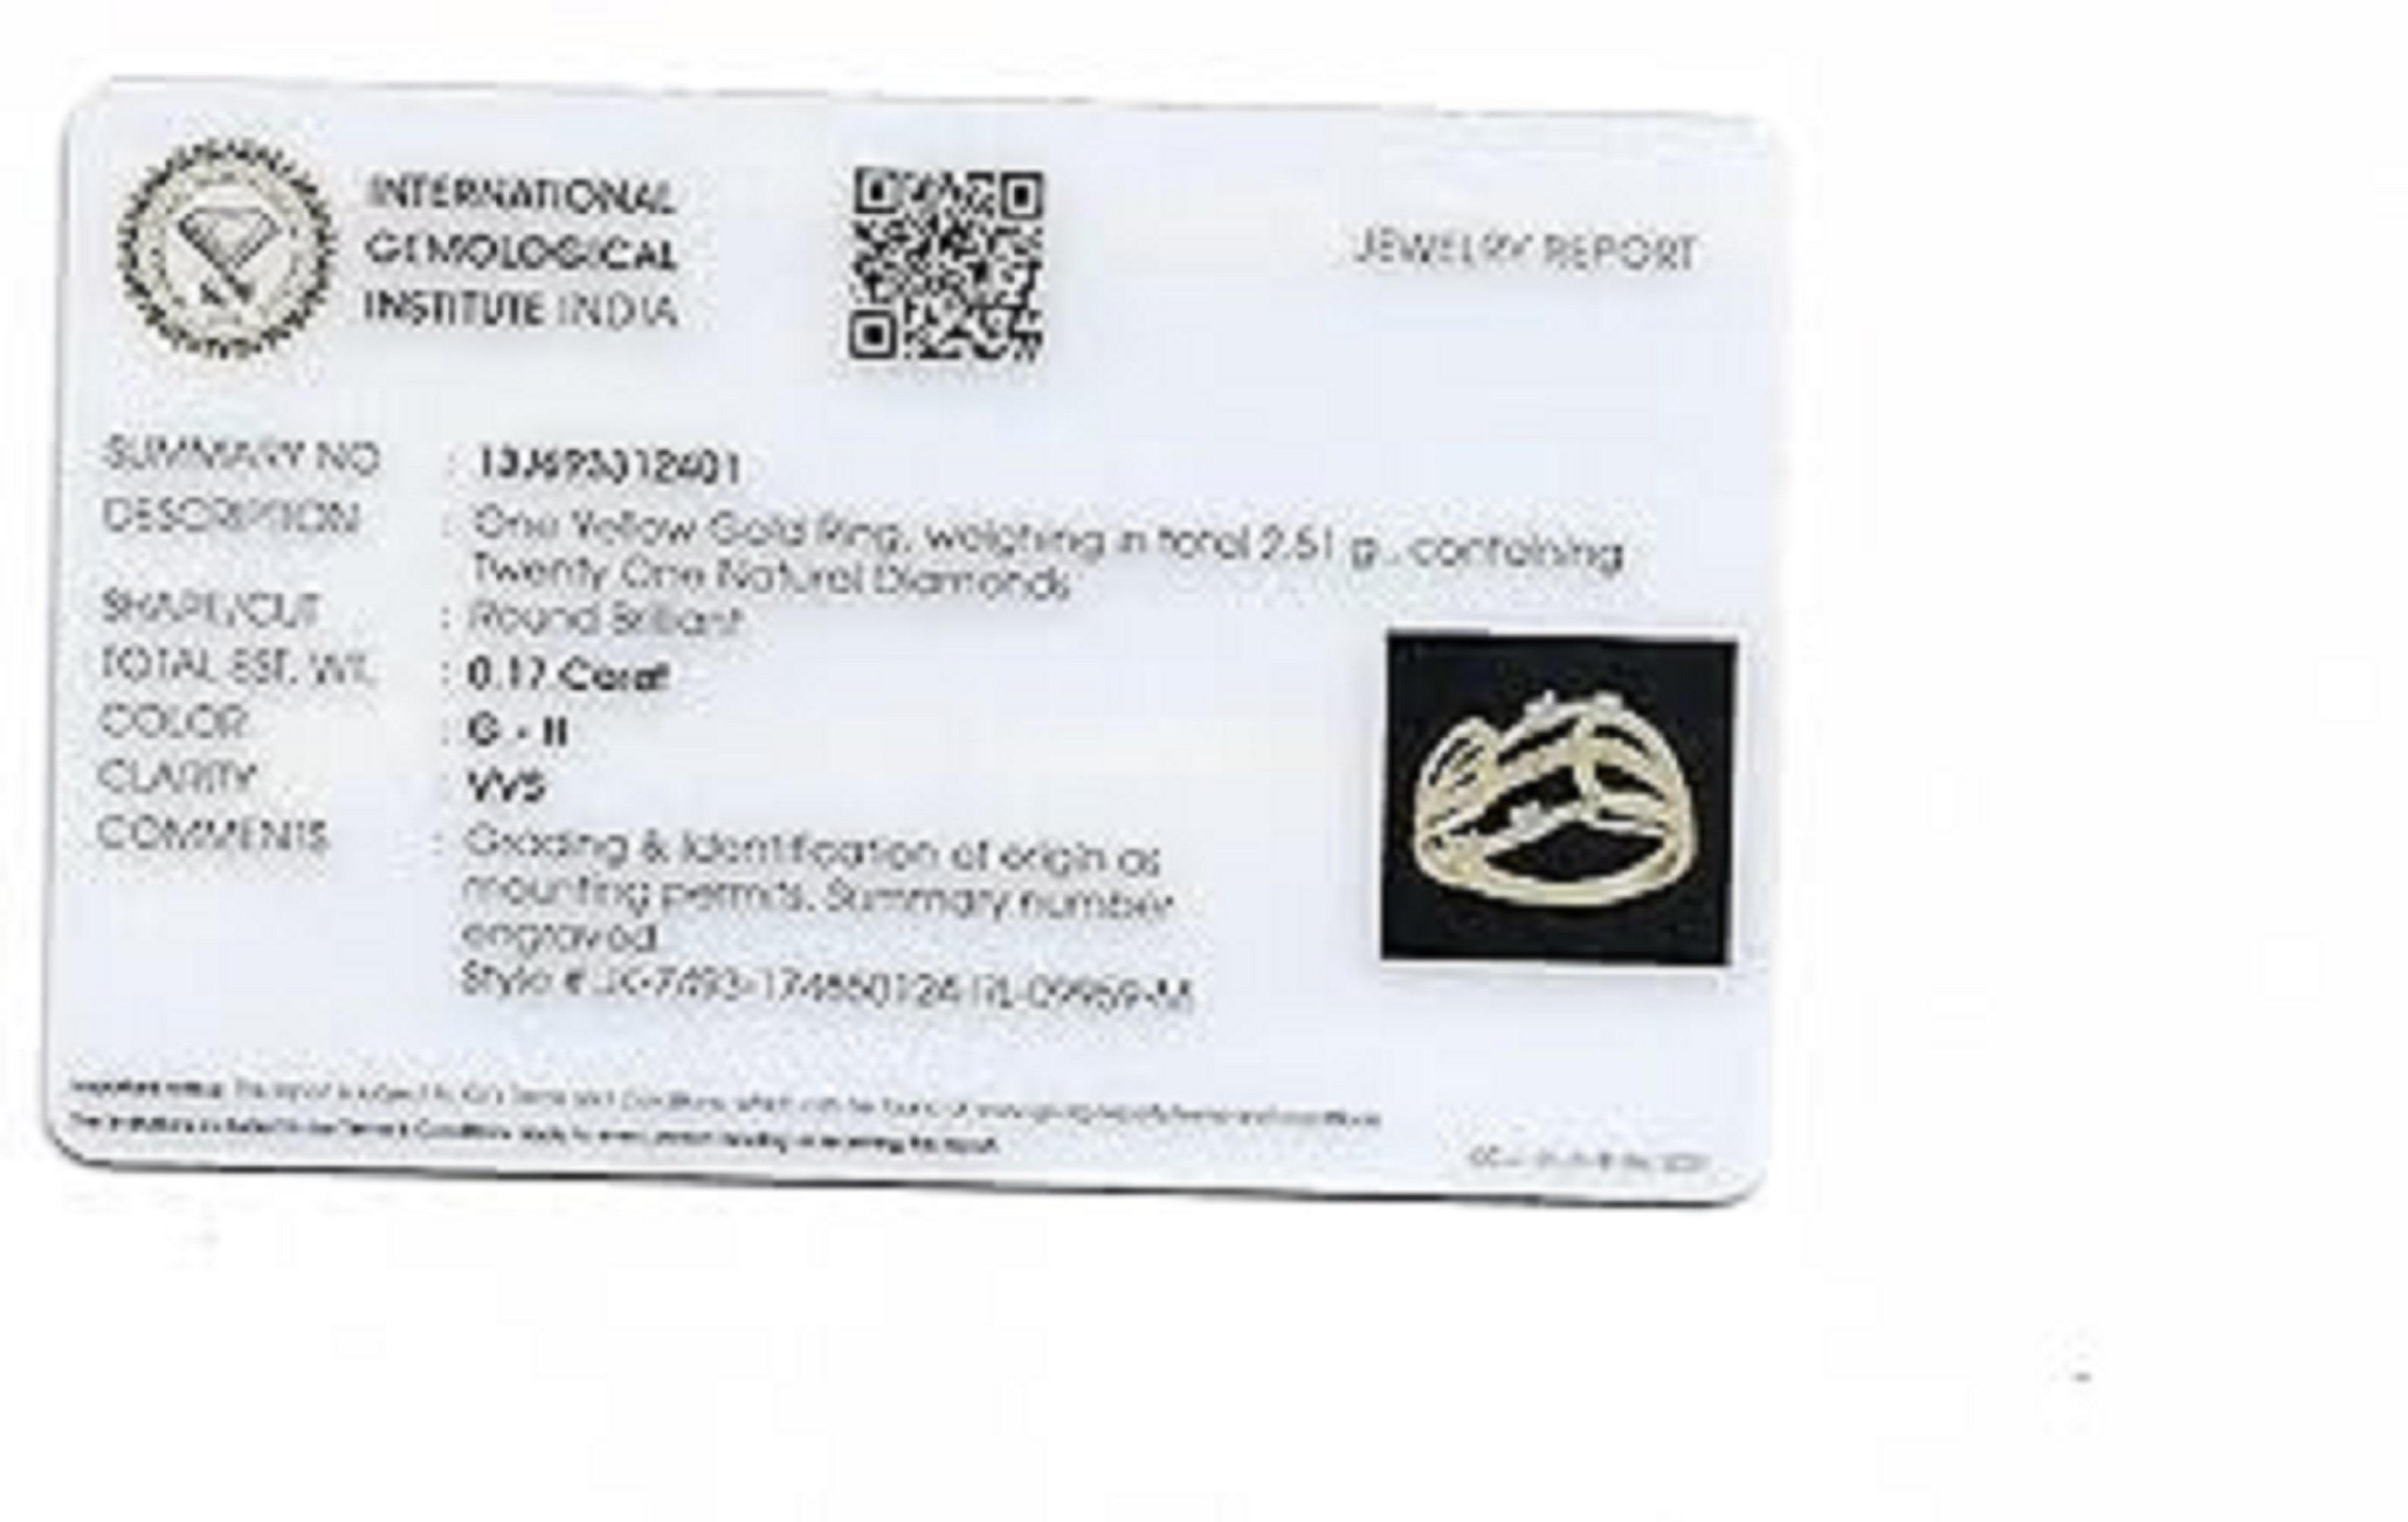
Heart n Arrow Noble Royal Brilliance ring 18K Gold for Women and Girls_
Type: Traditional Jewellery
Brand: Heart n Arrow
Price: Rs. 43600
 "Enhance your elegance with the exquisite Noble Radiance Ring. Crafted with precision and attention to detail, this ring features a dazzling [insert description of the gemstone or material] at its center, surrounded by shimmering [insert description of additional details, like diamonds or other accents]. The [gemstone or material] is renowned for its brilliance and depth of color, adding a touch of luxury to any ensemble. The band is crafted from [insert description of the metal], ensuring durability and longevity. Whether worn as a statement piece or as part of a sophisticated ensemble, the Noble Radiance Ring is sure to capture attention and admiration."